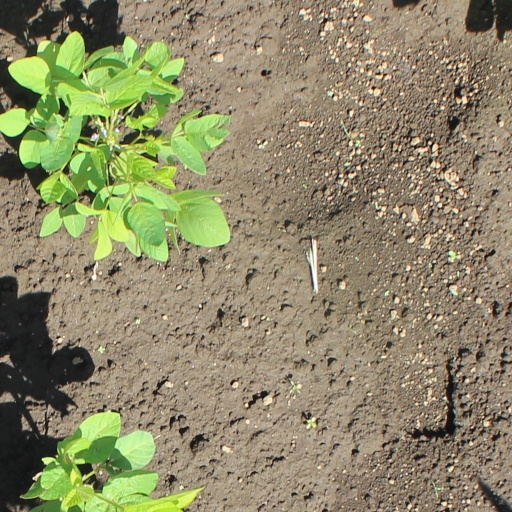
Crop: soybean